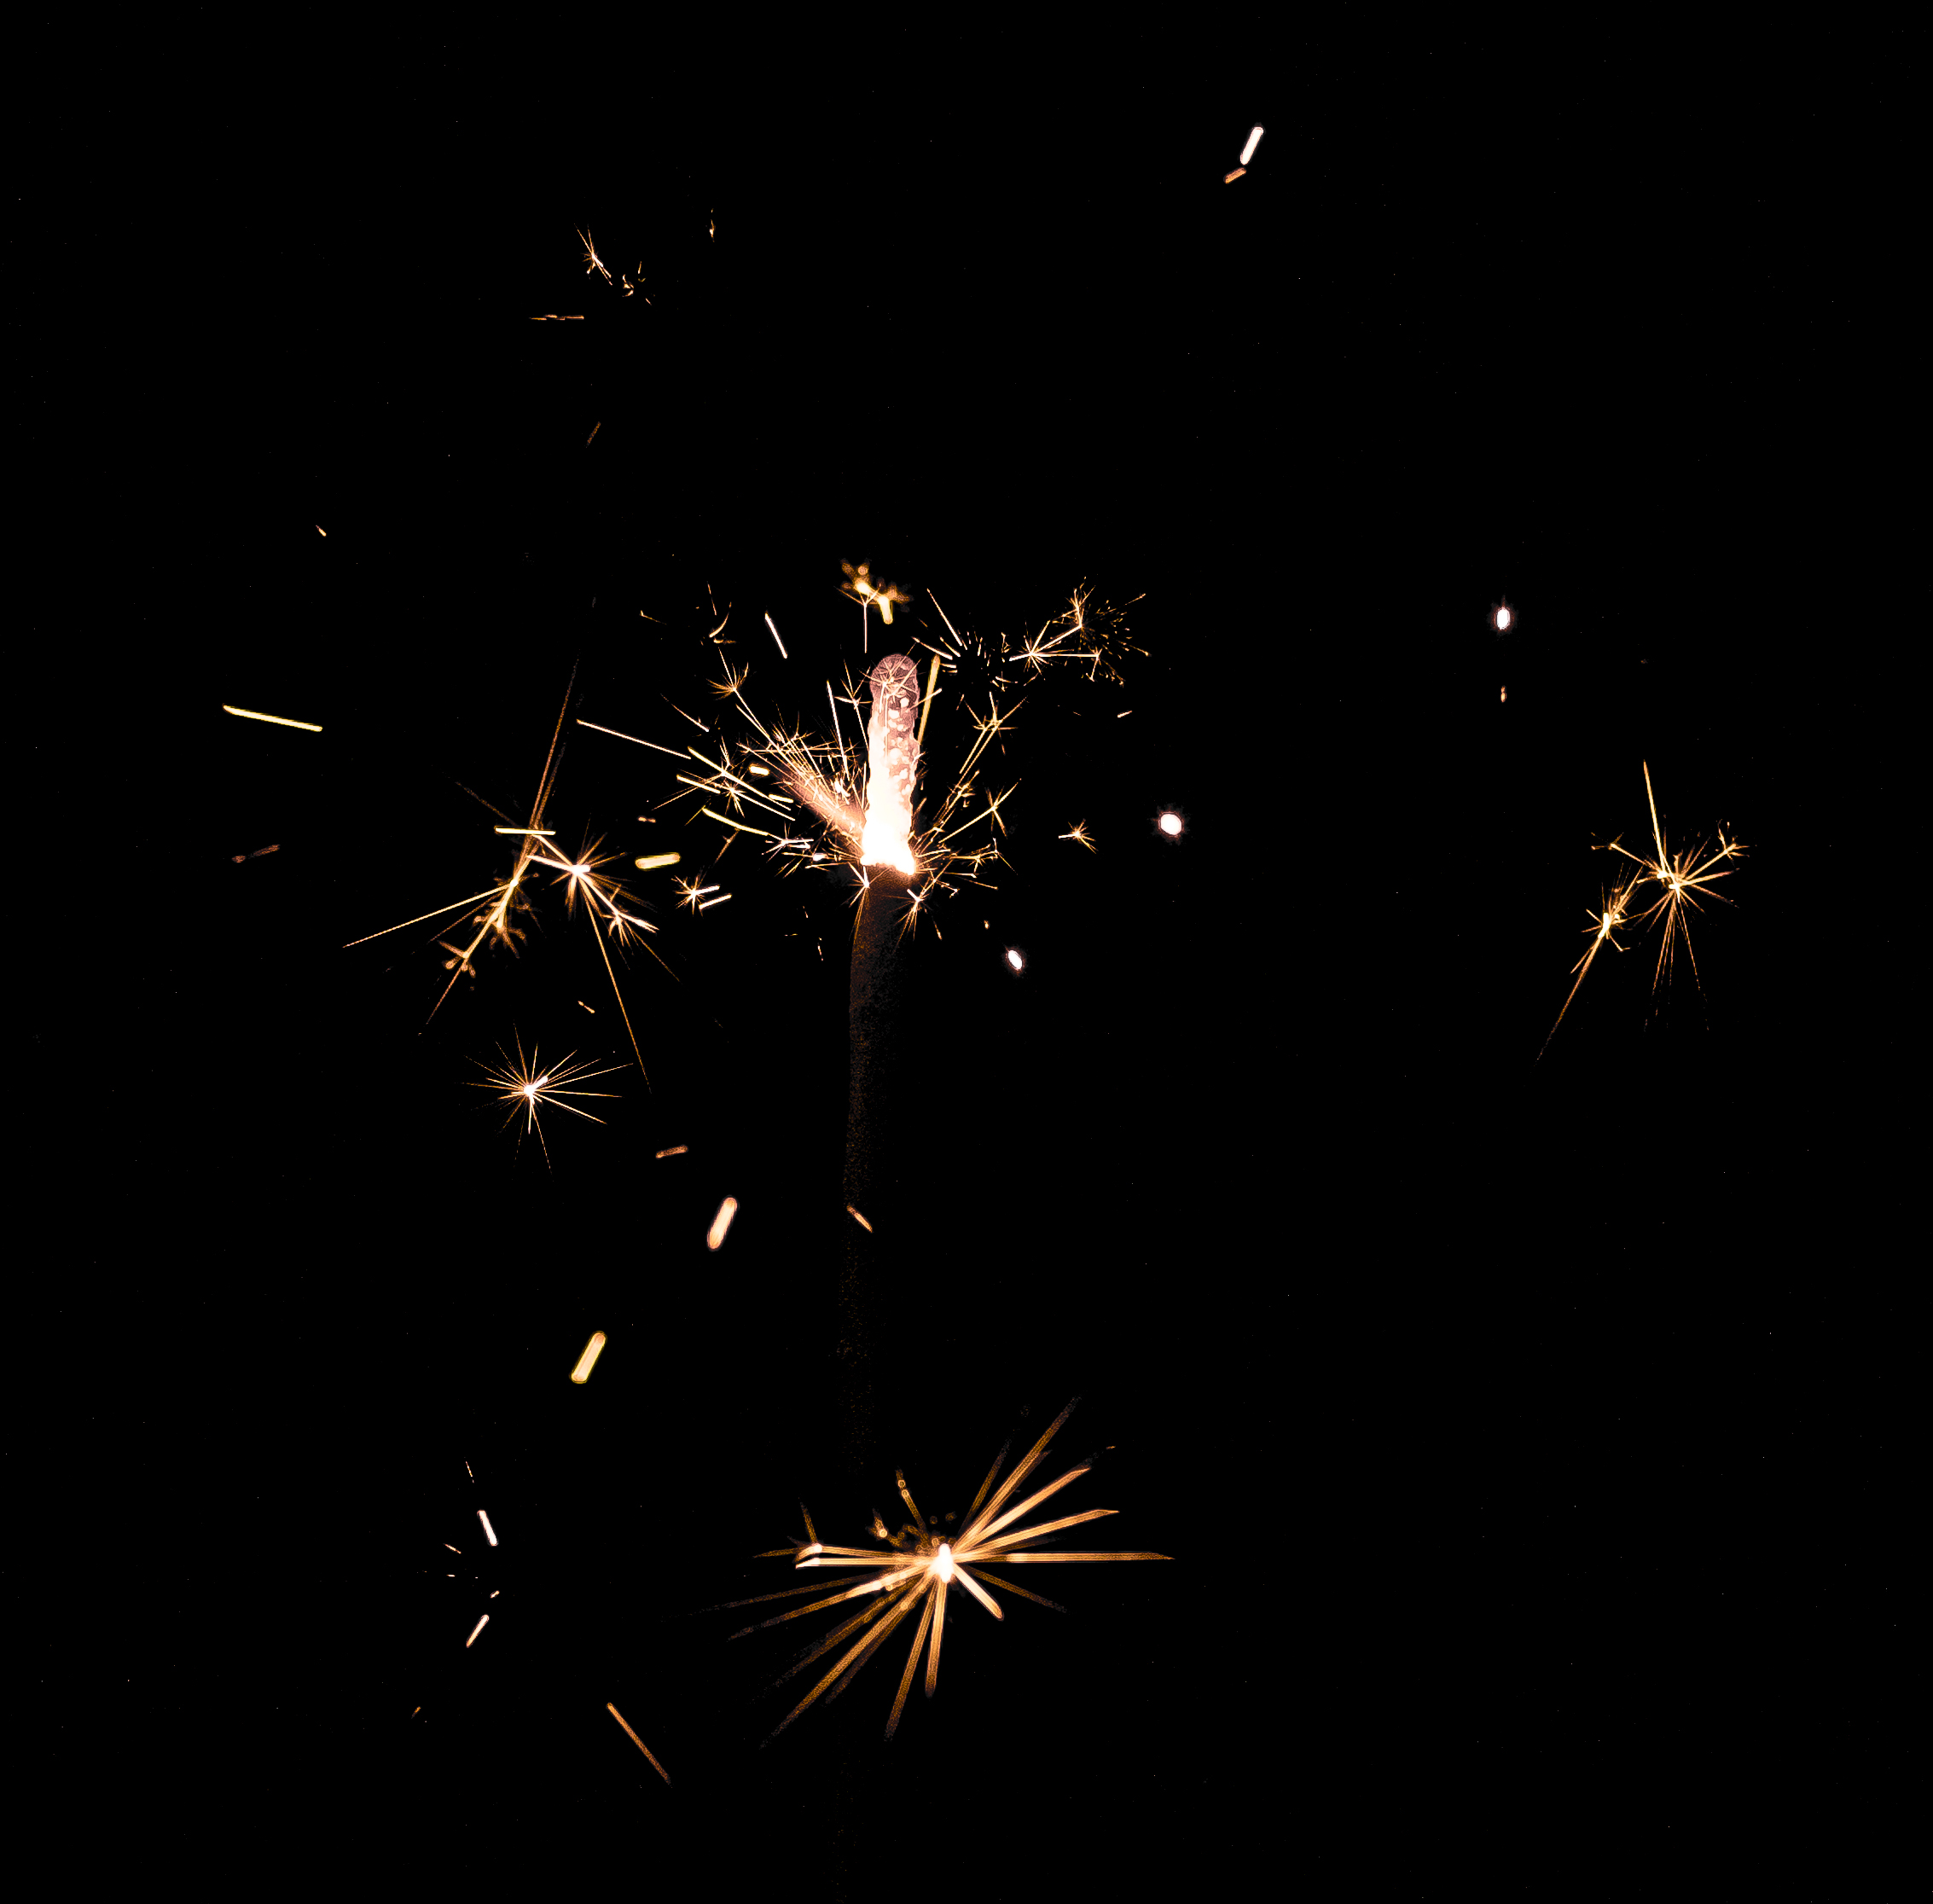
light, fireworks, event, darkness, new year's eve, sky, sparkler, fete, diwali, public event, night, midnight, computer wallpaper, explosive material, recreation, space